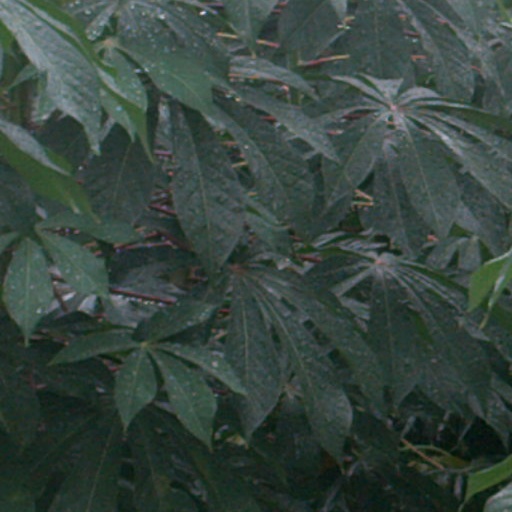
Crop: cassava